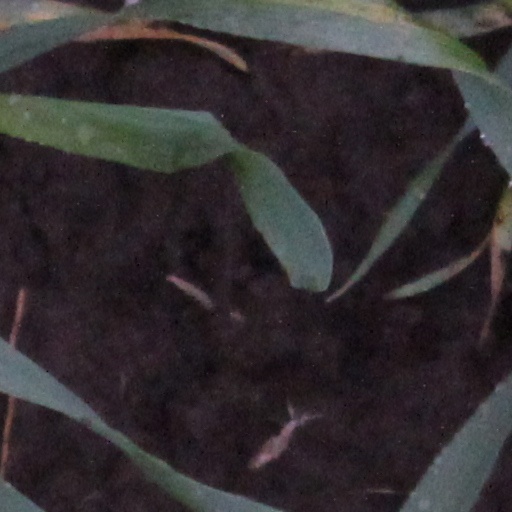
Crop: wheat